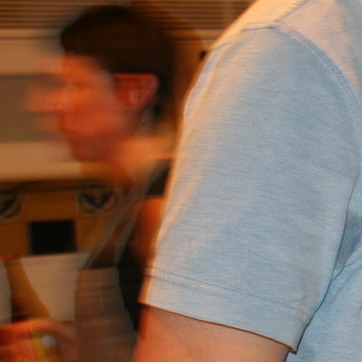
Material: fabric